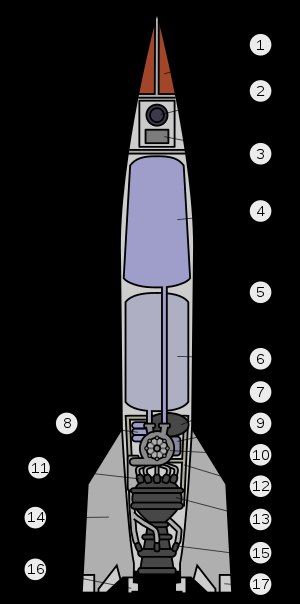
V2-raket / Tekniske detaljer
1. Sprænghoved